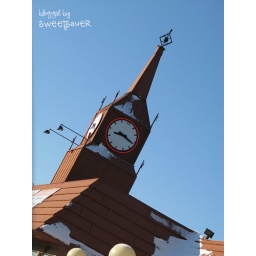
The clock tower at Bear Town Lounge in White Bear Lake, MN.